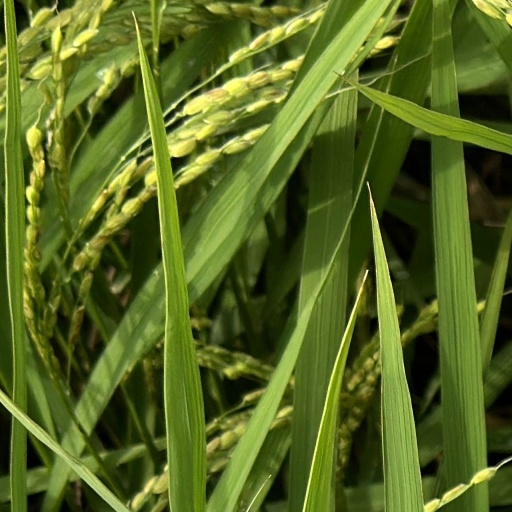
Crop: rice